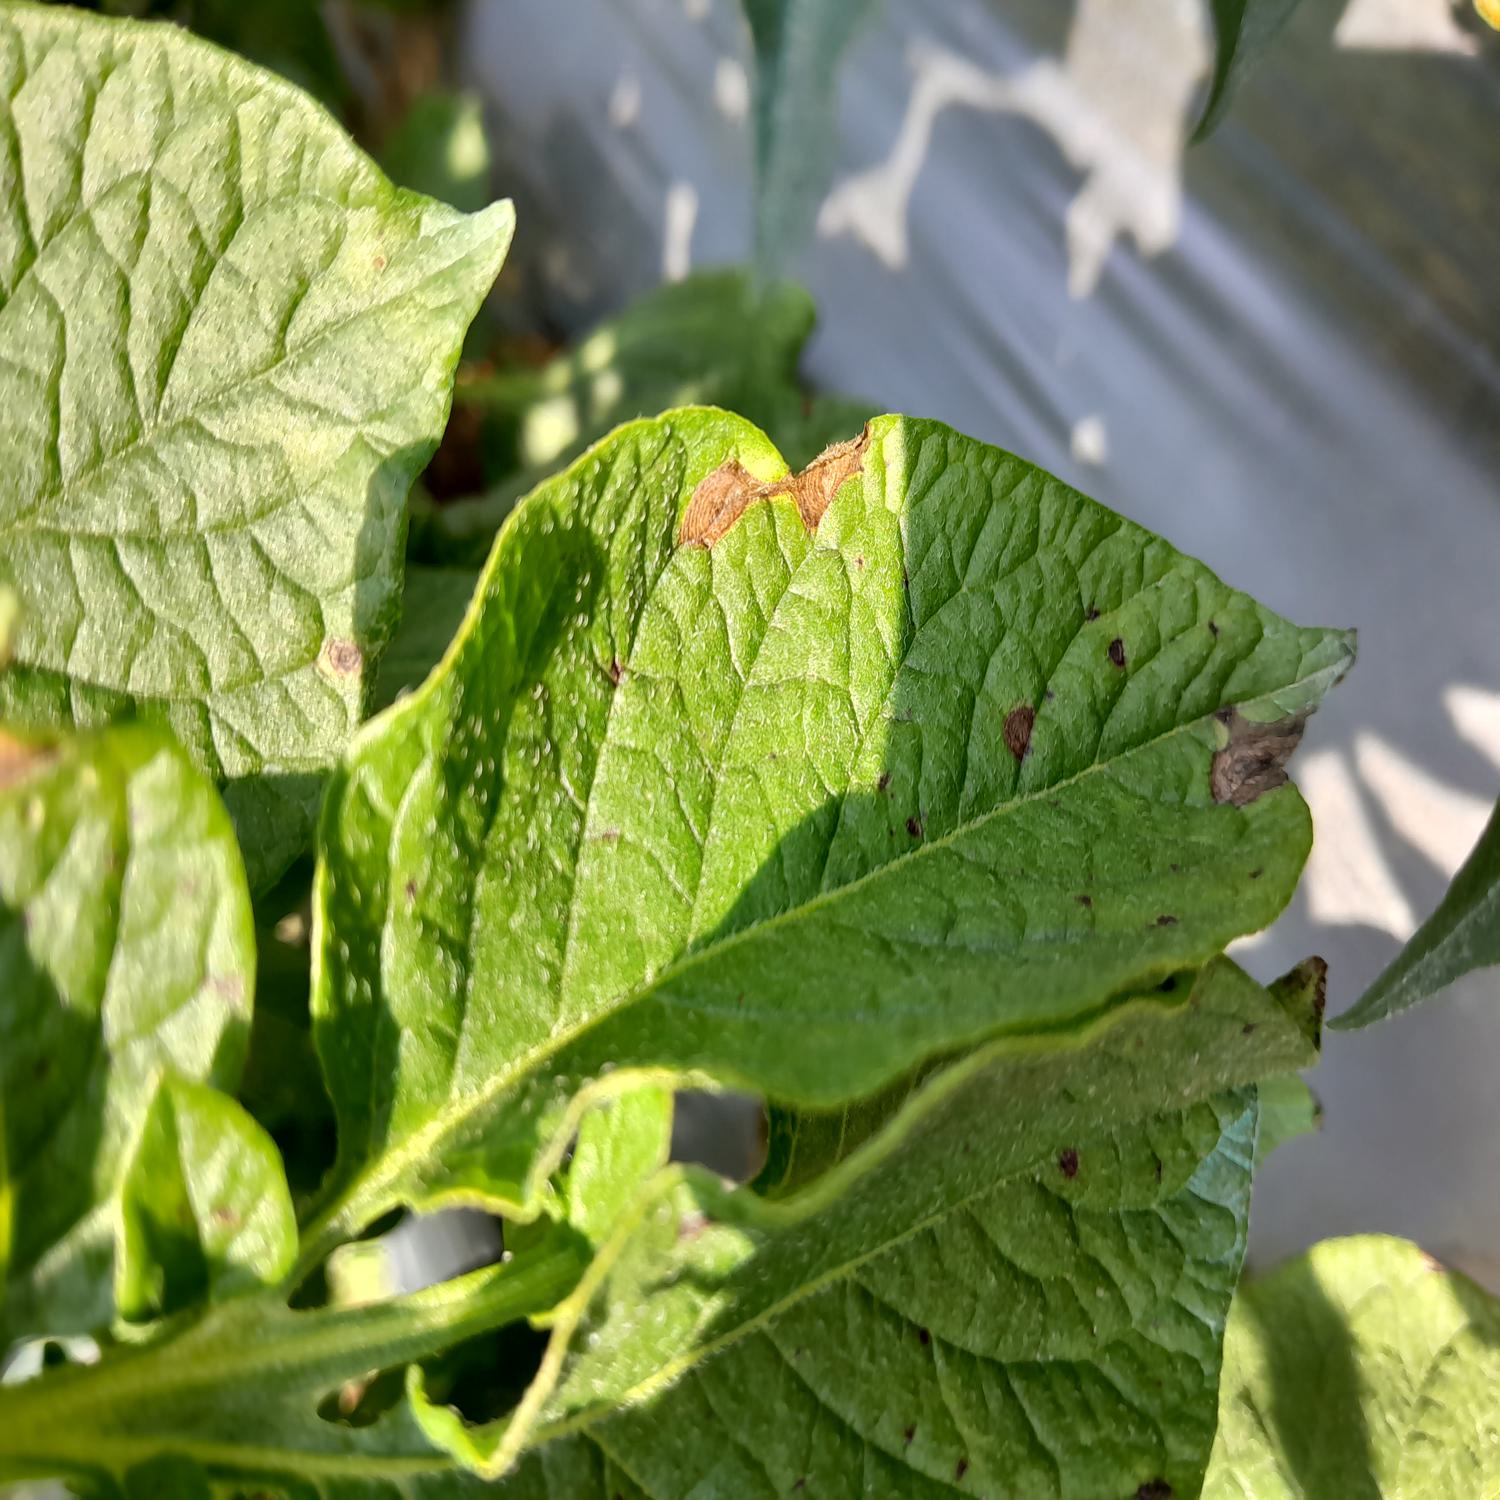
Label: Fungi